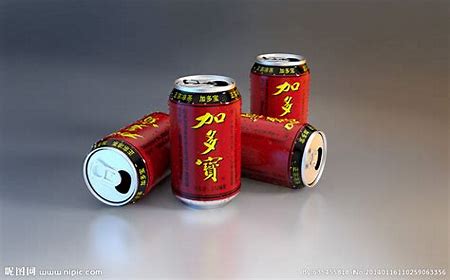
Label: metal